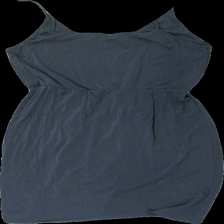
View: back
Type: Dress
Category: Ladies
Brand: H&M
Colors: Grey
Material: 100% viscose
Cut: Regular
Size: S
Season: Summer
Damage location: middle center
Price range: 50-100
Recommended usage: Reuse
Description: grå klänning